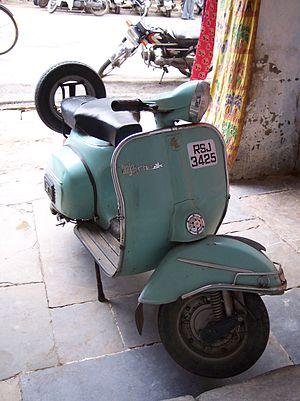
Bajaj Auto est un groupe industriel indien, créé en 1944 sous la dénomination sociale Bachraj Trading Corporation Private Limited pour importer des motocyclettes. En 1950, Bajaj Motorcycles Ltd est autorisé à produire des 2 roues et des triporteurs sous licence. La société nouera un accord de coopération avec le constructeur italien Piaggio et commencera à fabriquer ses modèles sous licence pour le marché indien à partir de 1959. C'est actuellement le deuxième producteur de deux roues en Inde après Hero Honda.